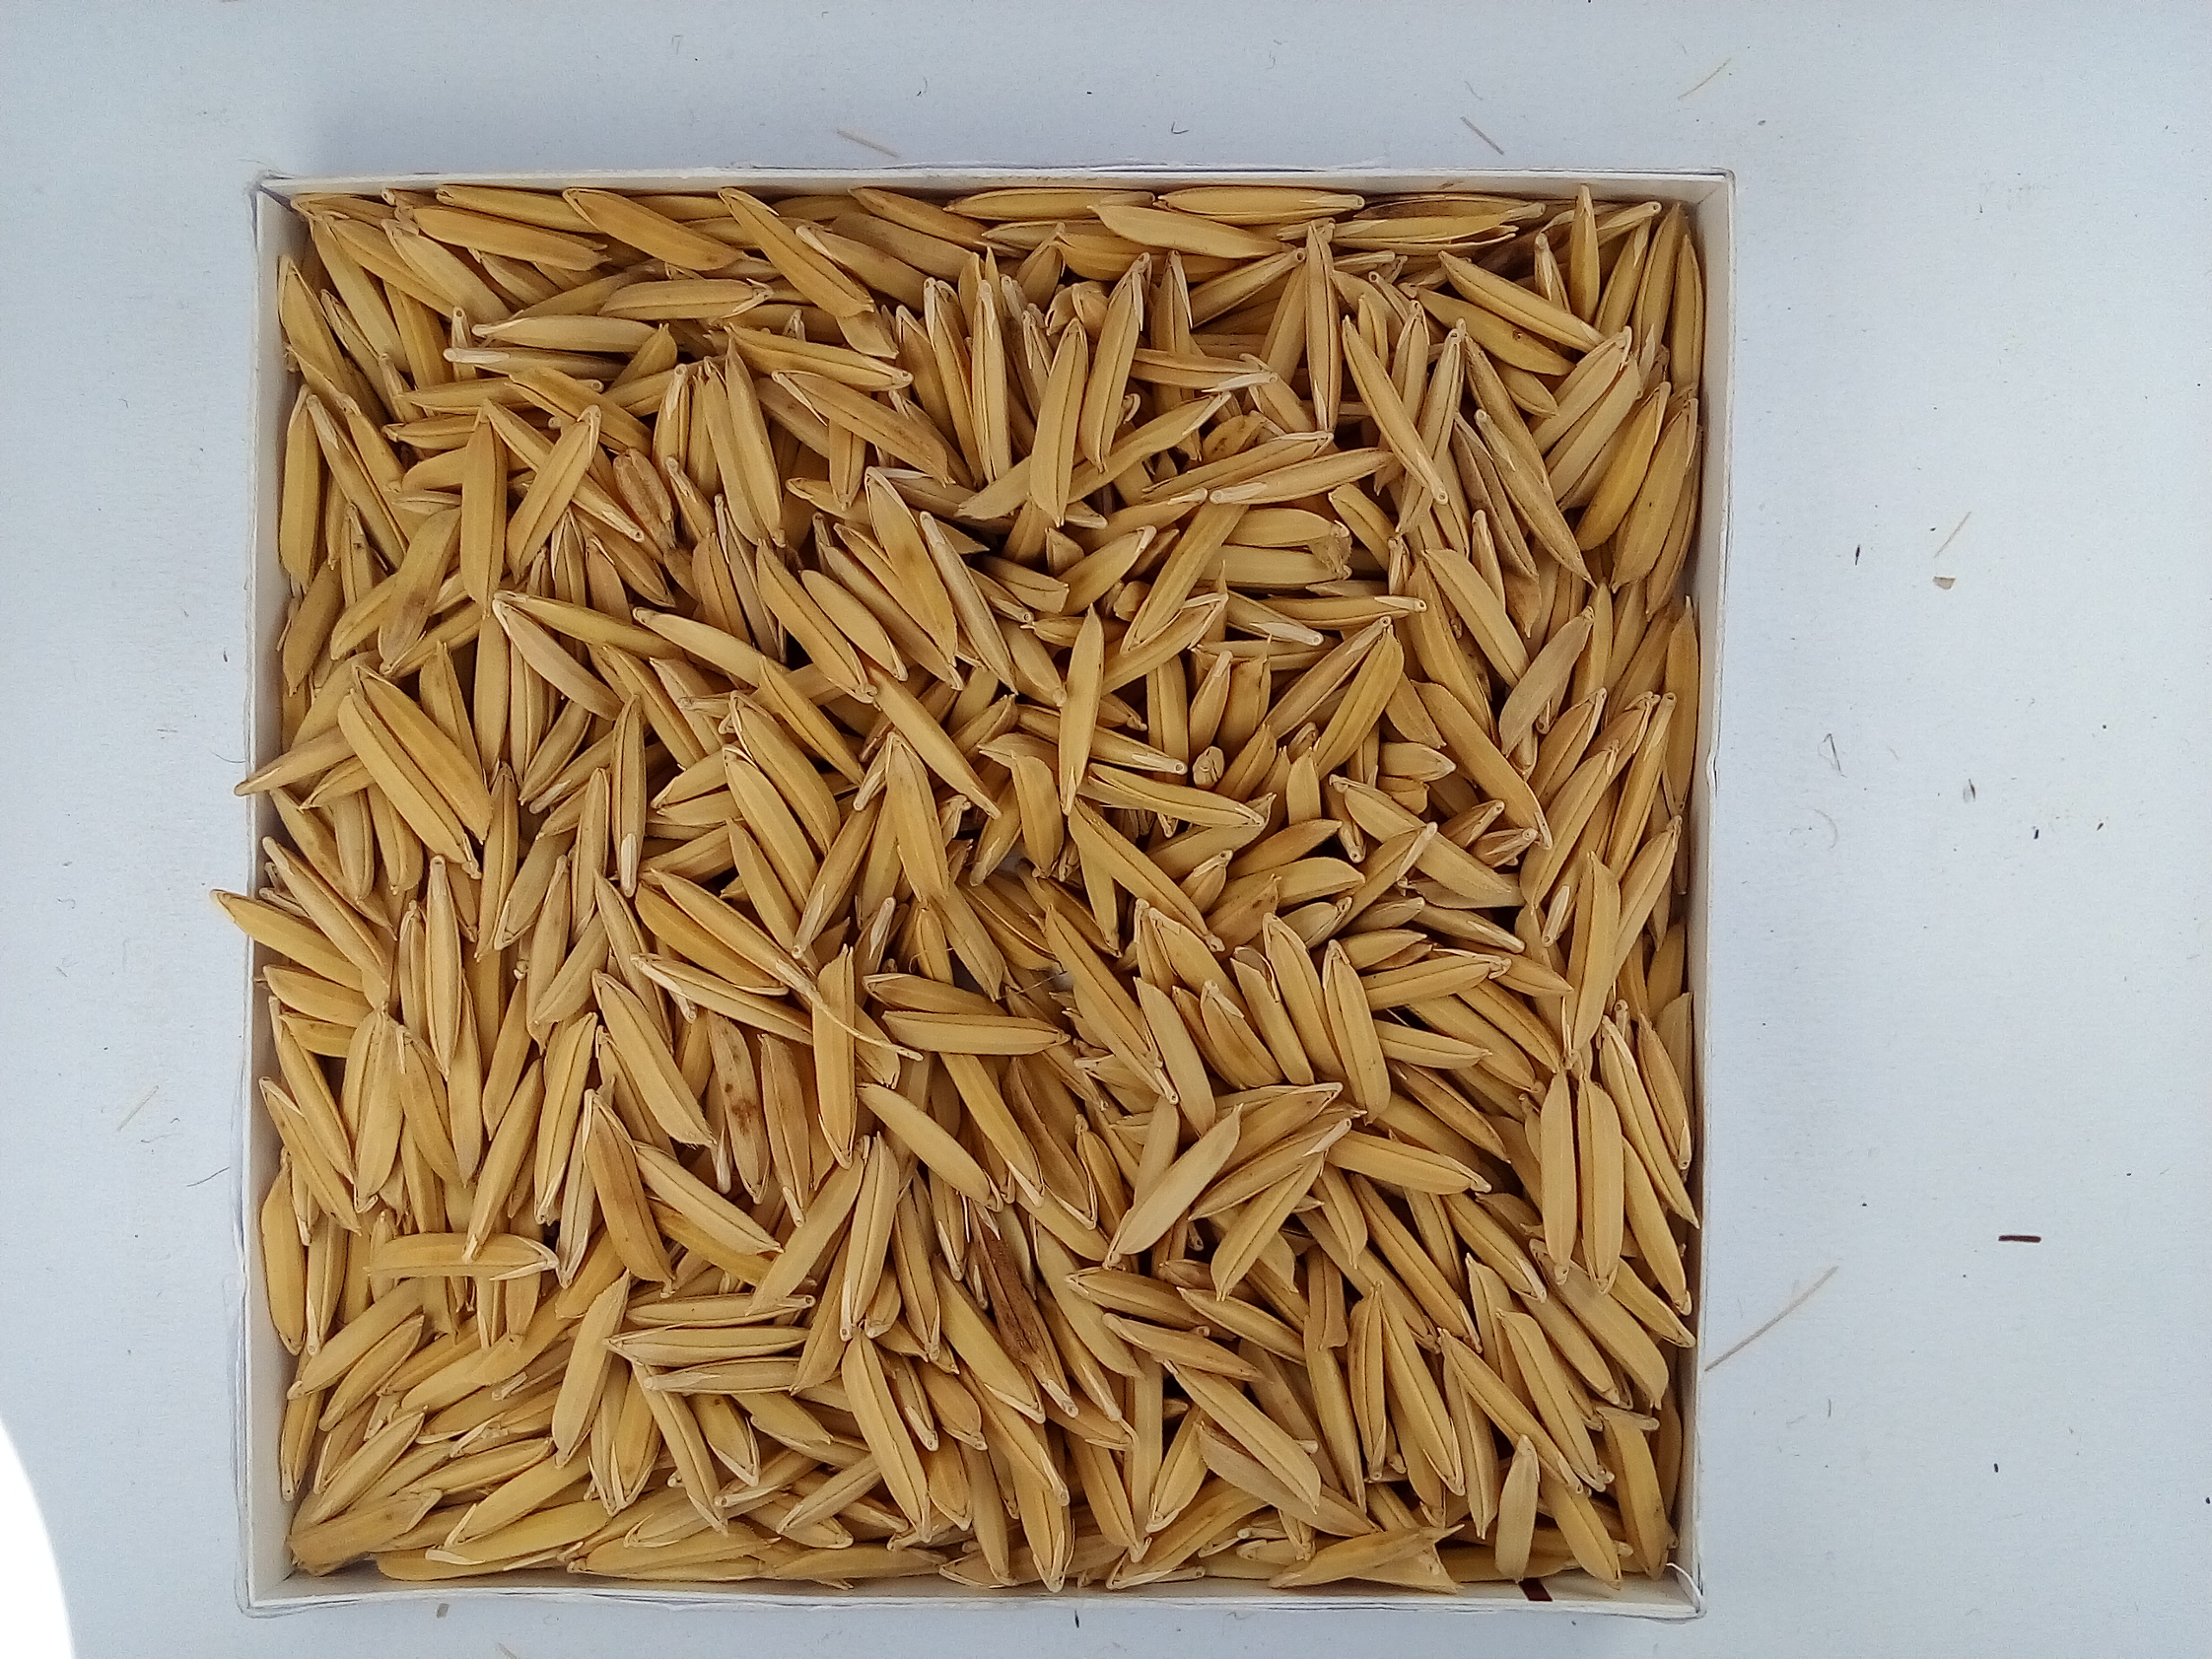
Rice seed variety: Unknown